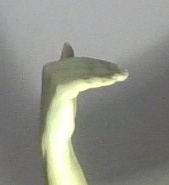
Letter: khaa